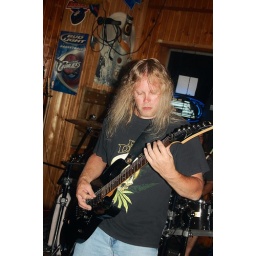
century bar in van wert,ohio on august 16, 2008.